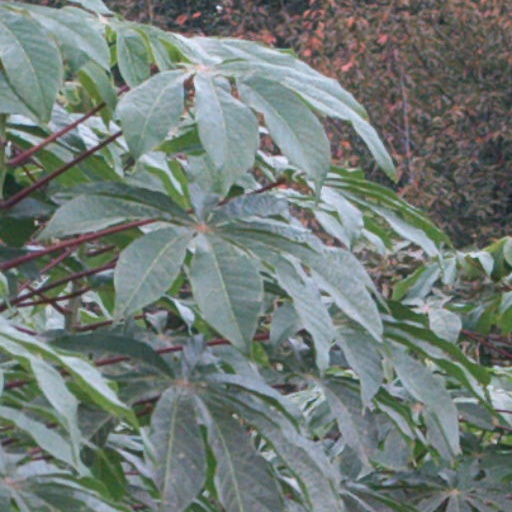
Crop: cassava